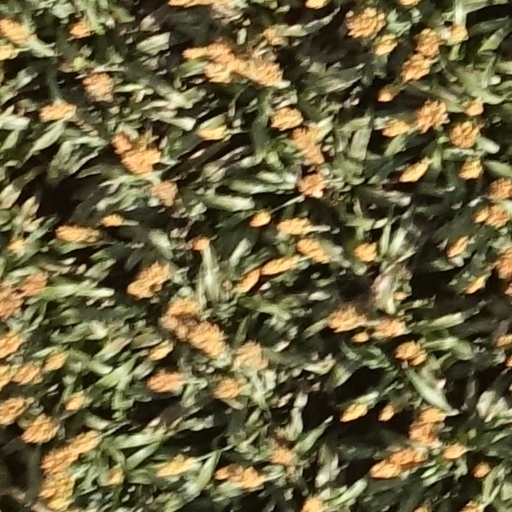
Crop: sorghum